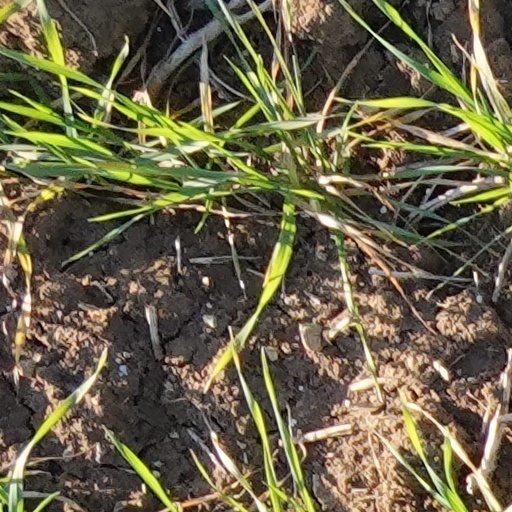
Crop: wheat